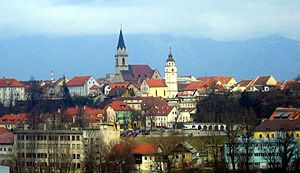
Kranj
Kranj – byen ligger i det centrale del af Gorenjska, Sloveniens nordvestlige område under skråningerne af Alperne, på en højde af 385 meter over havets overflade og dækker et område af 148 km².